Scouting in South West England

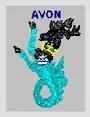
County badge as worn on the uniform of Scout members in Avon.

Avon Scout County is concurrent with the former local government county of Avon and provides Scouting to young people in Bath and North East Somerset, Bristol, North Somerset and South Gloucestershire. The county is led by a volunteer management team of seventeen volunteers to support the adult support and youth facing functions of the county. As of 2018, they had 11,560 Scouts aged between 6 and 18 years of age and 3,984 adult volunteers. The county has its organisational headquarters at Woodhouse Park Activity Centre near the Bristol Channel and is divided into nine Scout Districts.